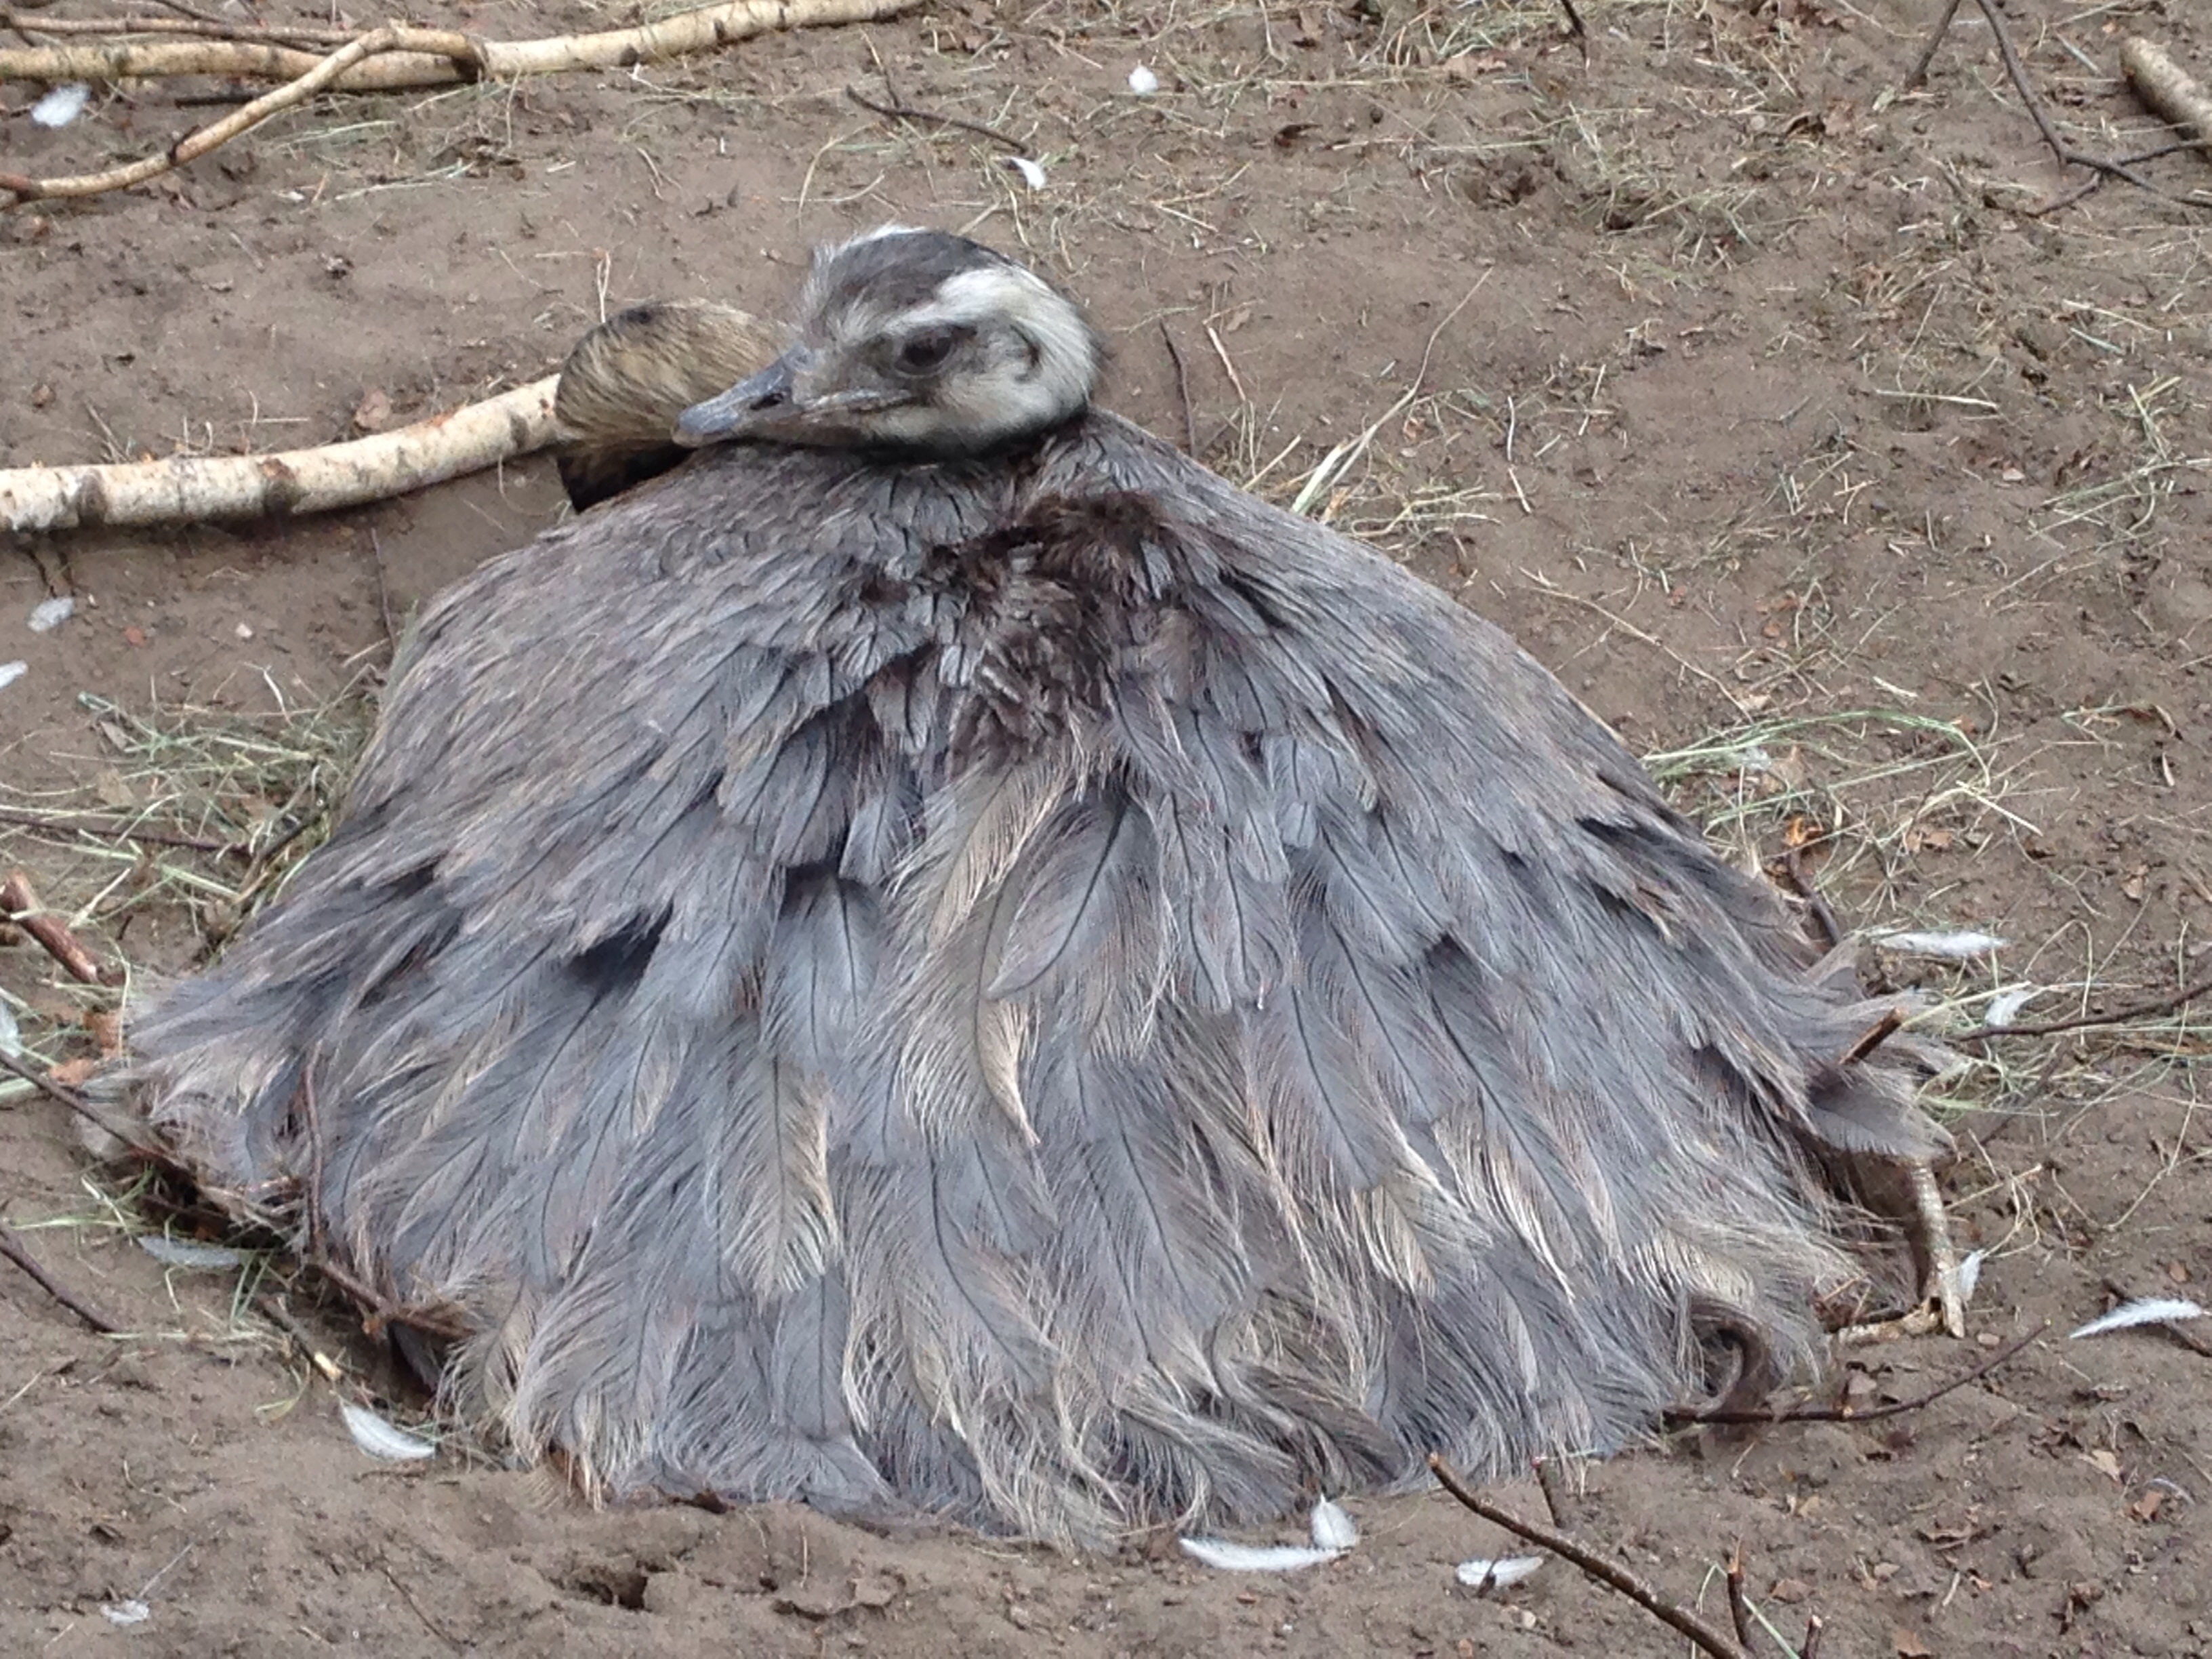
bird, wing, wildlife, zoo, fauna, hen, emu, vertebrate, large, nest, vulture, breed, rhea bird, flightless bird